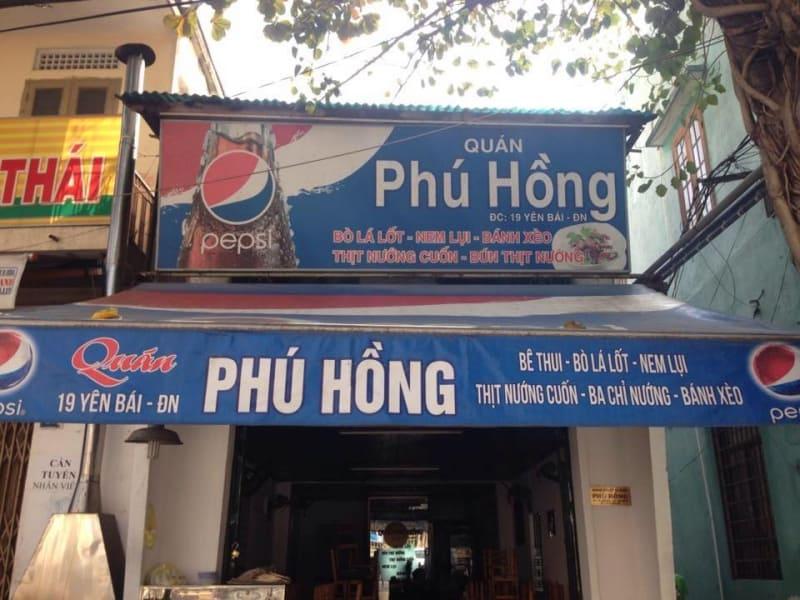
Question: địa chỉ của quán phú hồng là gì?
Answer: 19 yến bái - đn